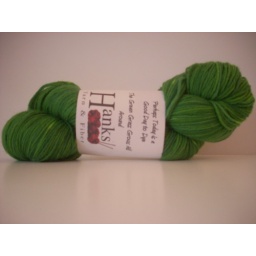
the green grass grows all around